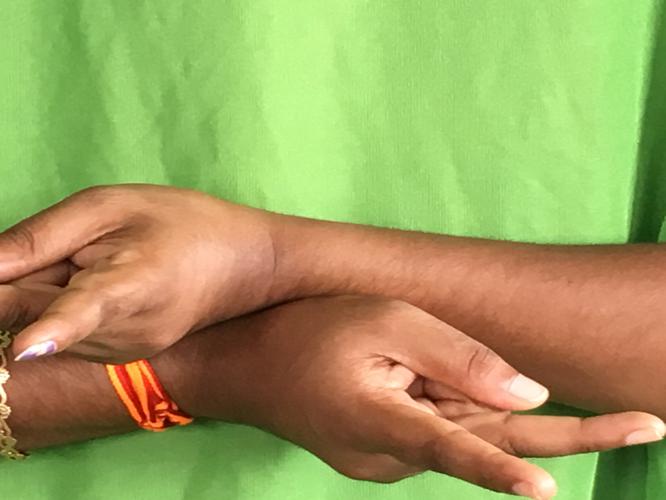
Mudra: Kartariswastika
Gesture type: double_hand